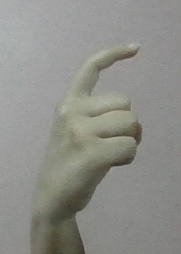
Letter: ra